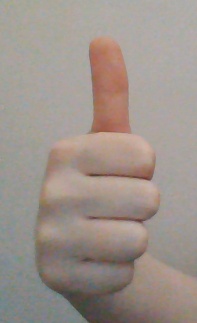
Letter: aleff